Old MacDonald Duck

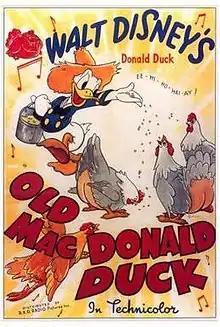
Theatrical release poster

Old MacDonald Duck is an animated cartoon by Walt Disney Productions from 1941, featuring Donald Duck.